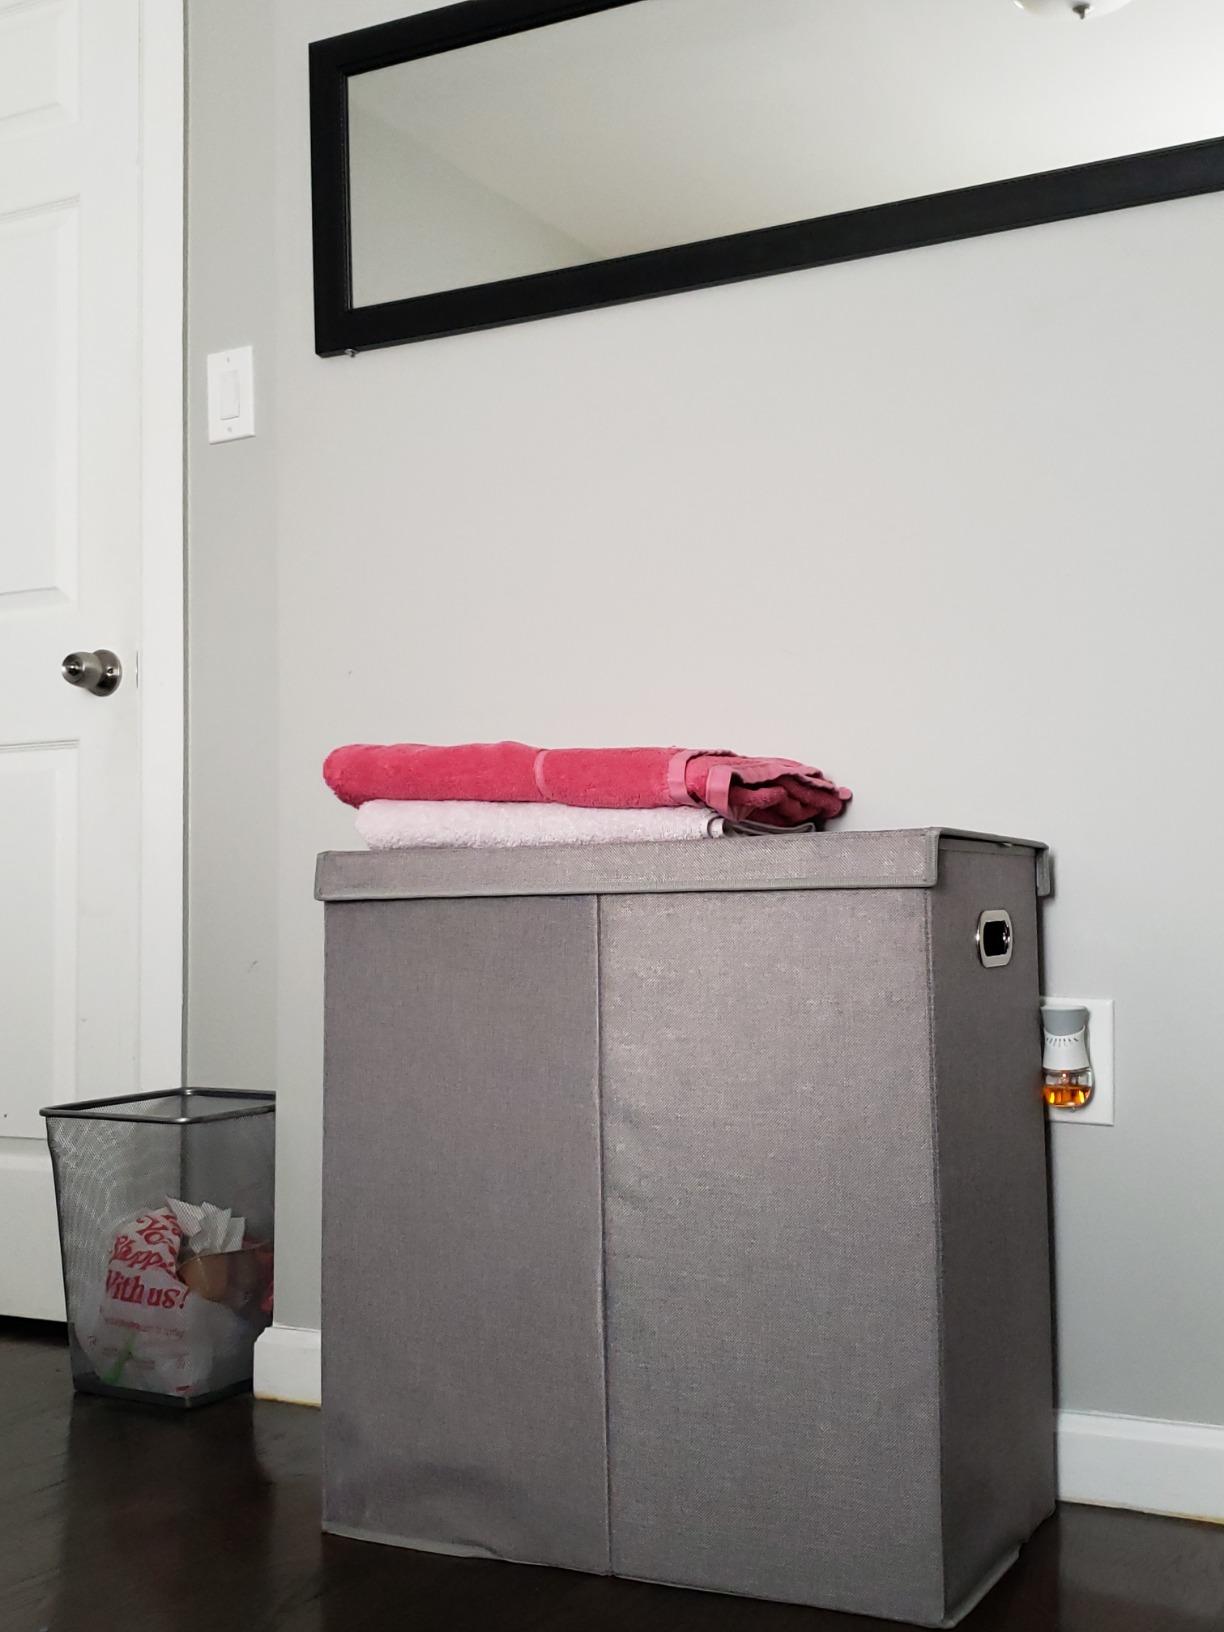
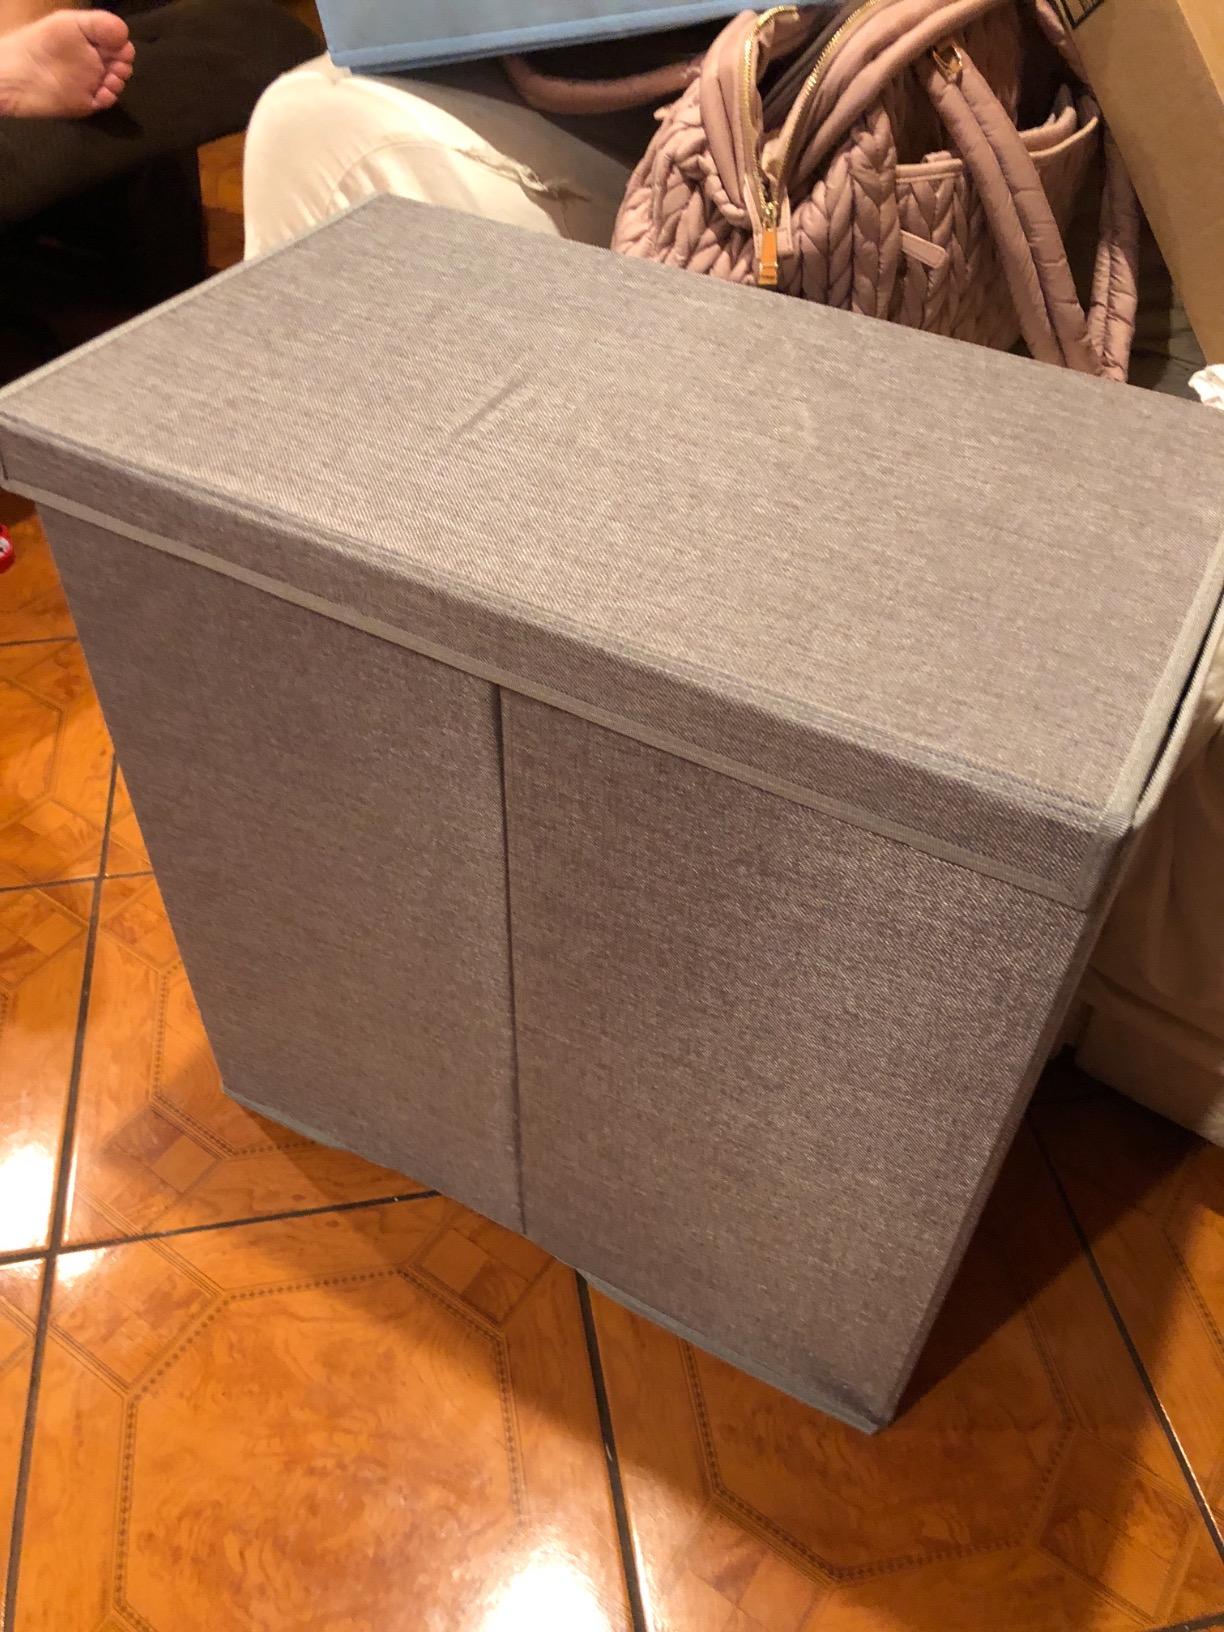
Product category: items_hamper
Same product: yes